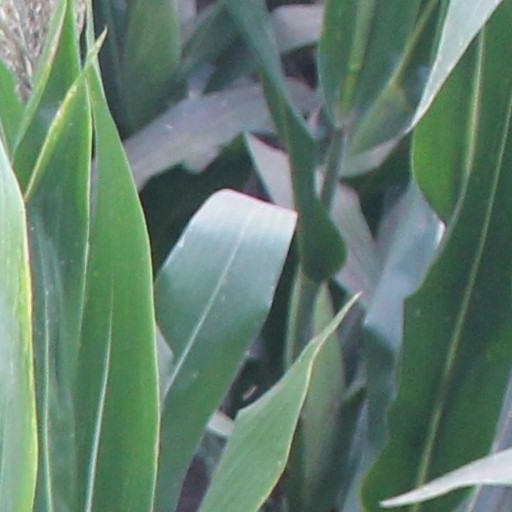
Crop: maize; corn